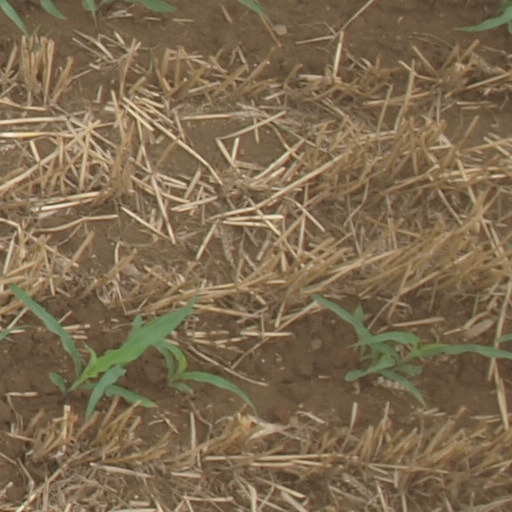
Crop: maize; corn